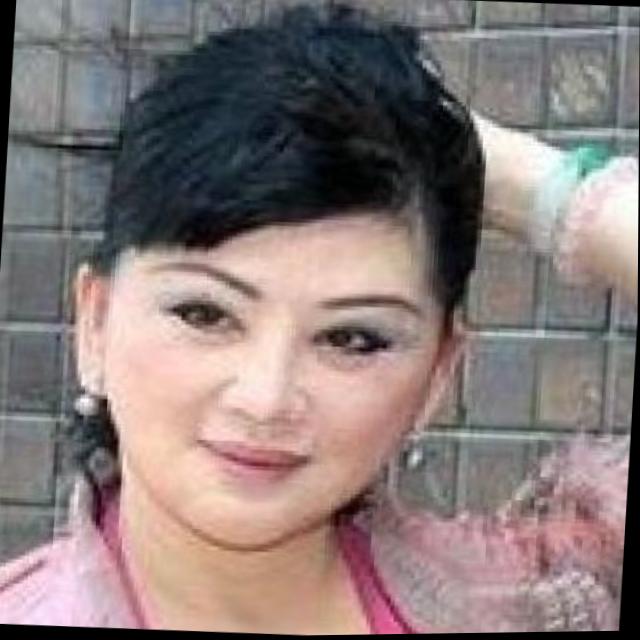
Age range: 45-64